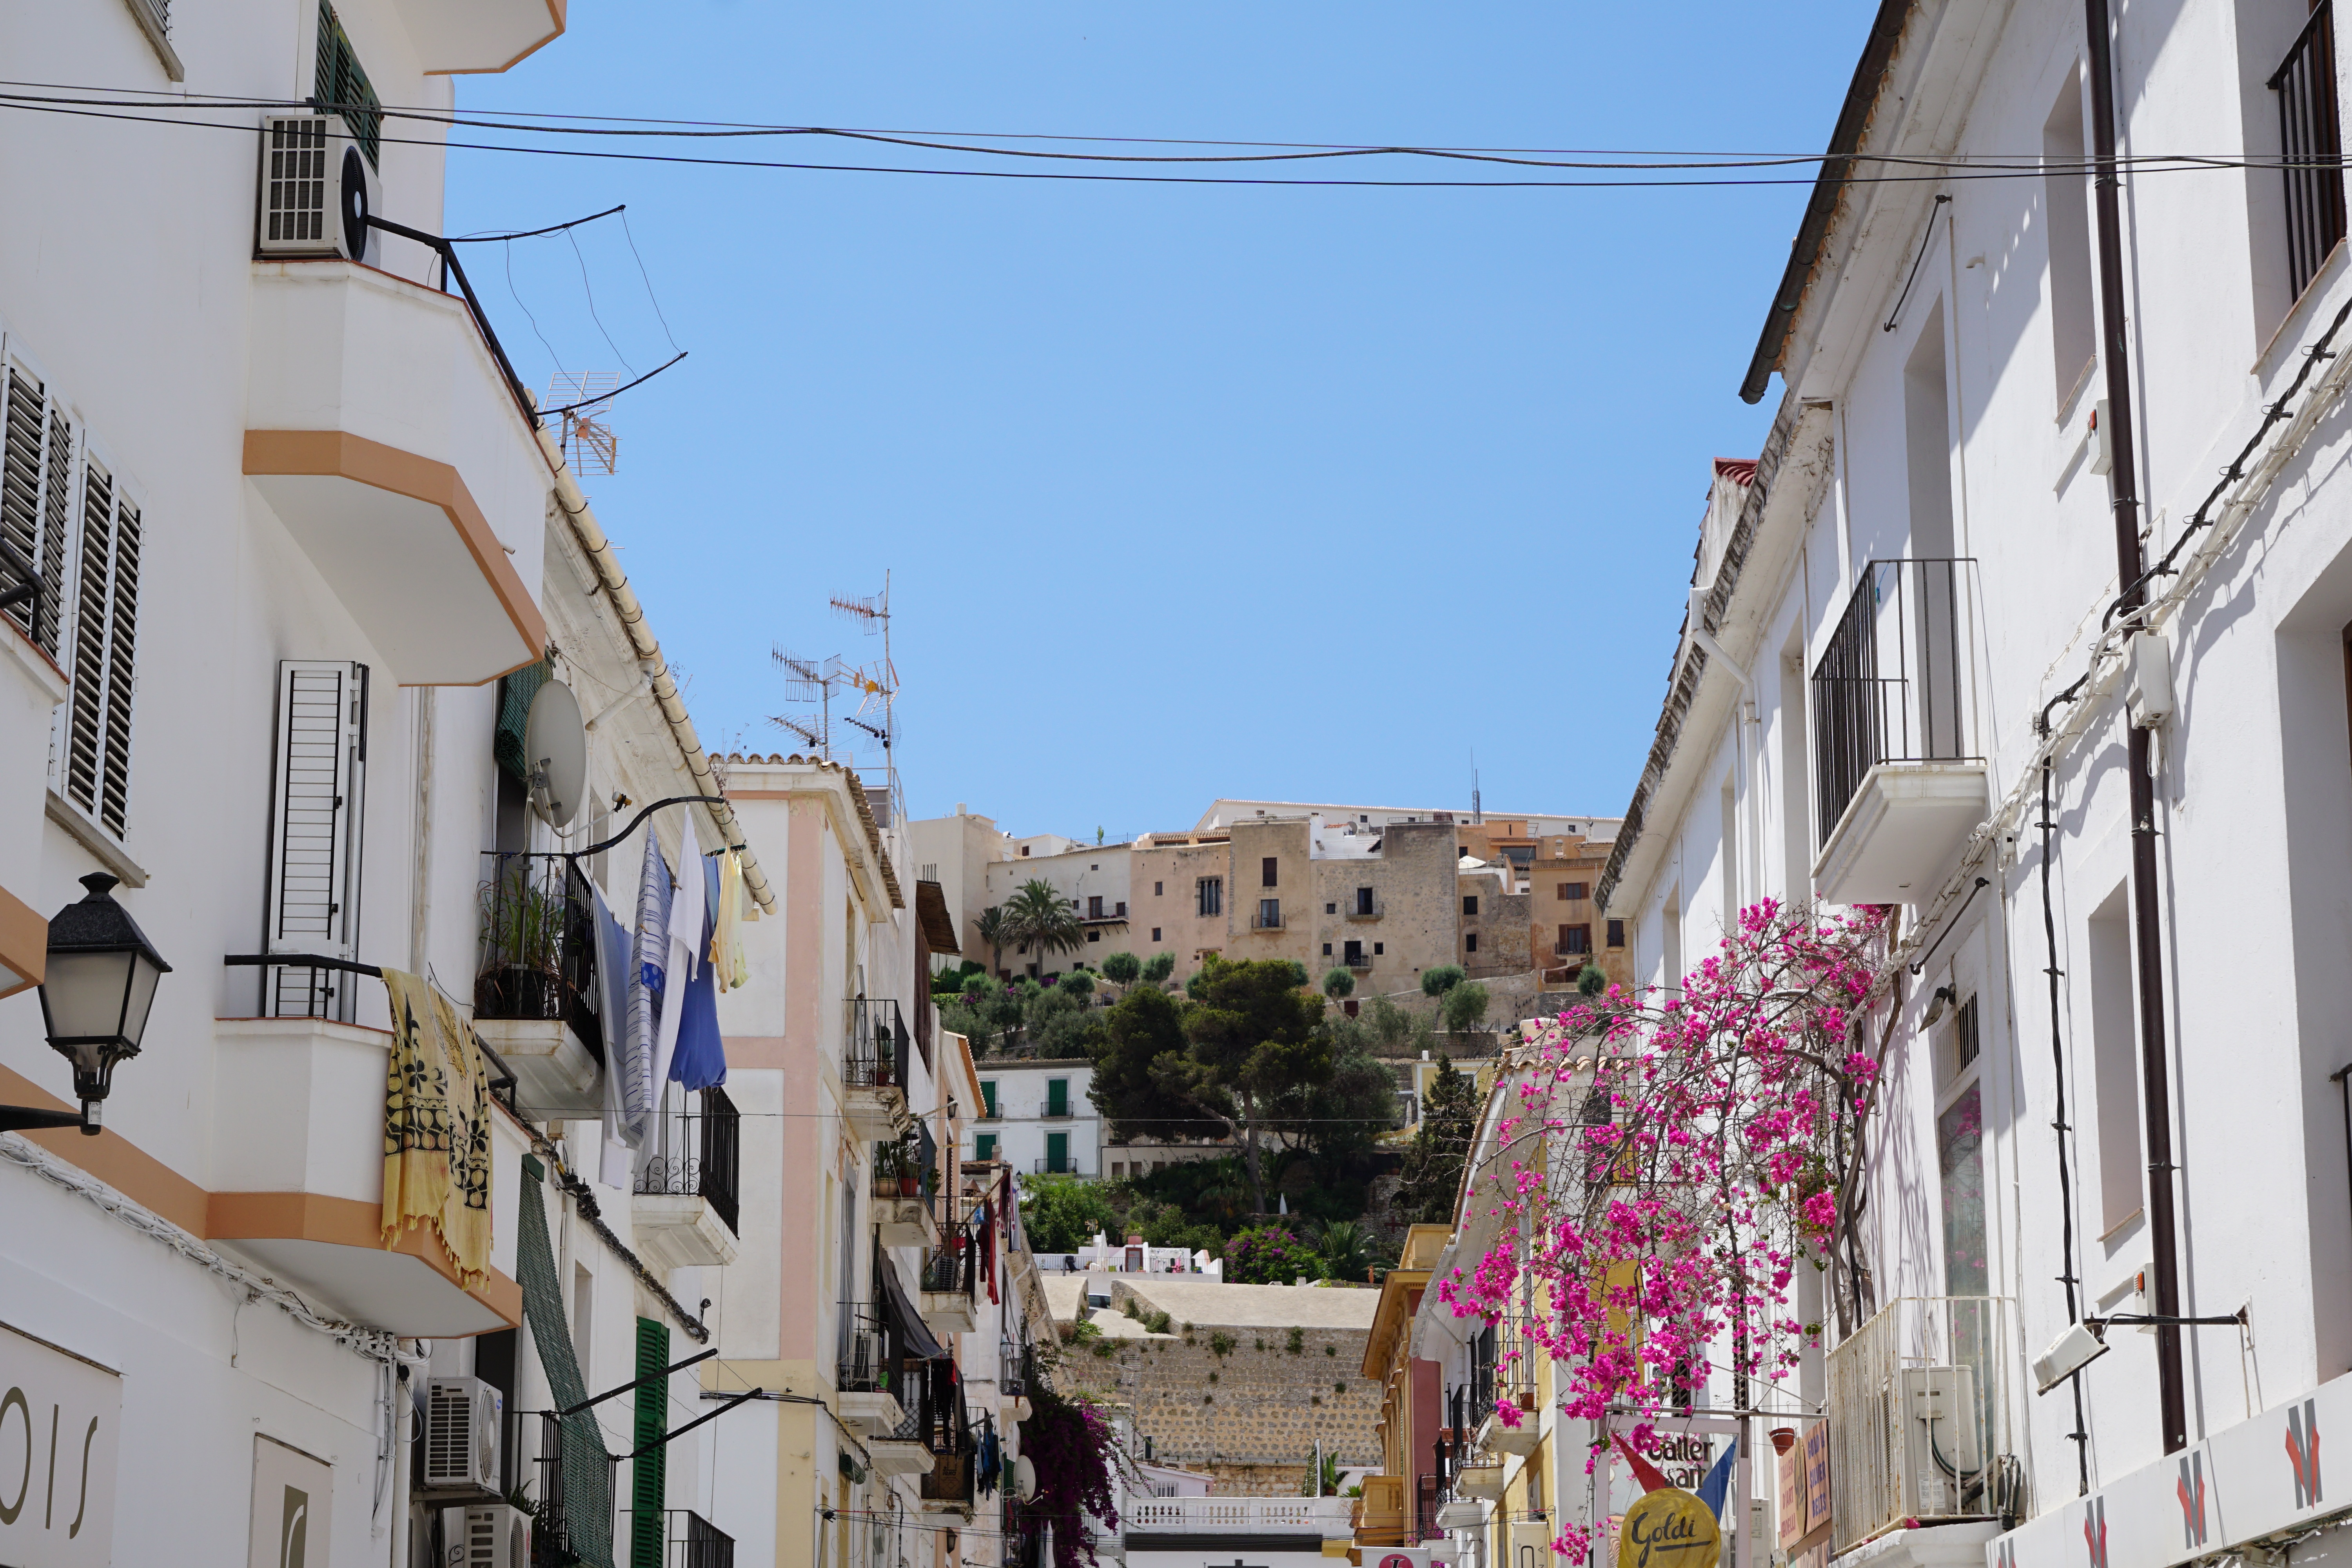
road, street, town, alley, city, cityscape, downtown, facade, tourism, infrastructure, neighbourhood, ibiza, eivissa, urban area, human settlement